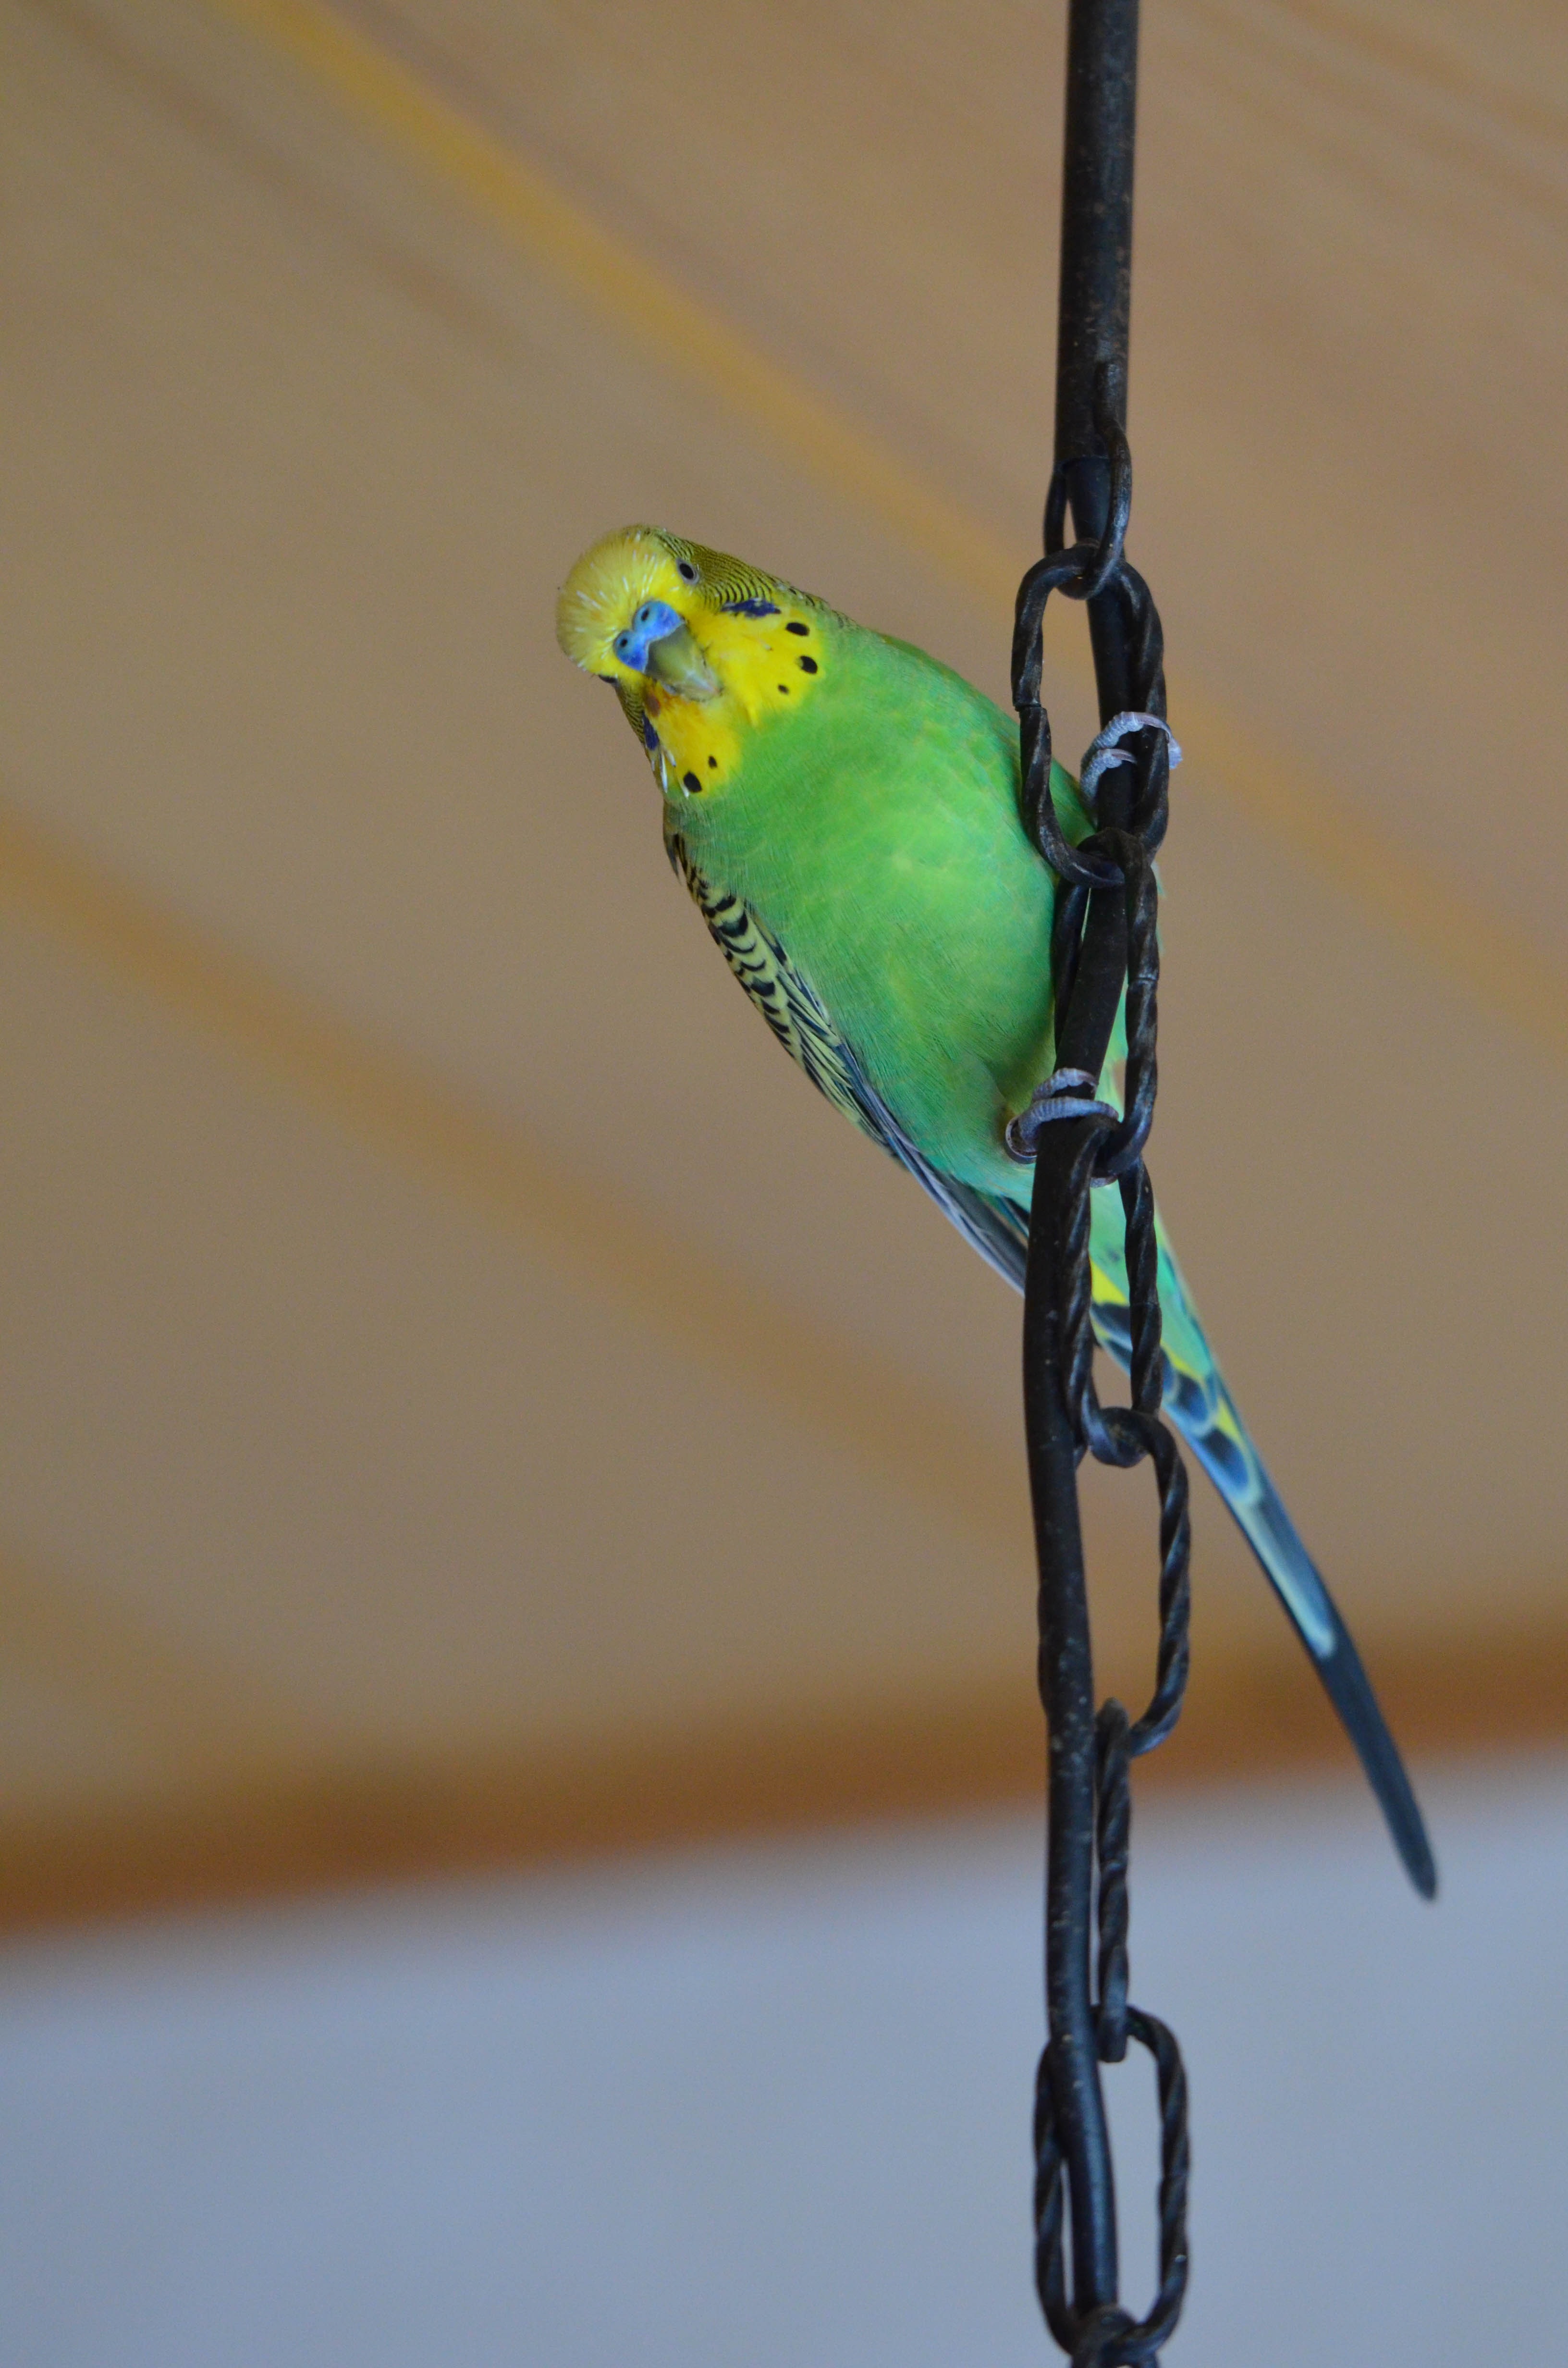
branch, bird, wing, green, beak, blue, yellow, fauna, close up, animals, vertebrate, parrot, parakeet, budgie, macro photography, green bird, common pet parakeet